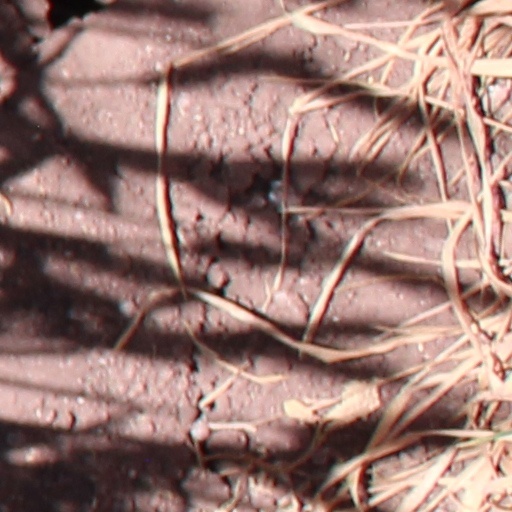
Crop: wheat